InterVarsity Hockey

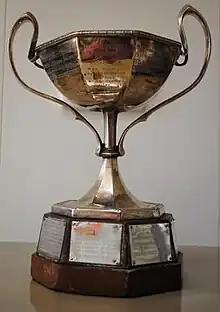
The Women's Hockey Cup

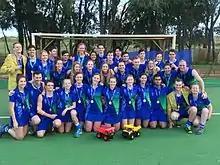
The University of Western Australia 2016 Gold Medal Winners Men's & Women's

At the 1912 tournament, it was agreed that purchase of a trophy should be arranged, and the Melbourne University Sports Union was subsequently approached to provide £5 for this purpose. It was unable to assist, but the President of the Sports Union, Professor Baldwin Spencer (who had played hockey at Oxford, and been a key figure in the creation of the Melbourne University Hockey Club), offered to "see what could be done privately".